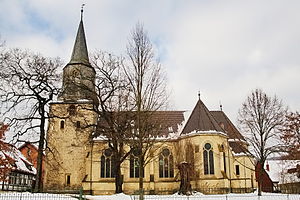
Delligsen
Kirke i Delligsen
Delligsen er en kommune i Landkreis Holzminden i den tyske delstat Niedersachsen, med godt 8.000 indbyggere. Kommunen består af seks småbyer, der med deres omgivelser var selvstændige kommuner ind til 1974: Ud over hovedbyen Delligsen, landsbyerne Grünenplan, Ammensen, Hohenbüchen, Kaierde og Varrigsen.